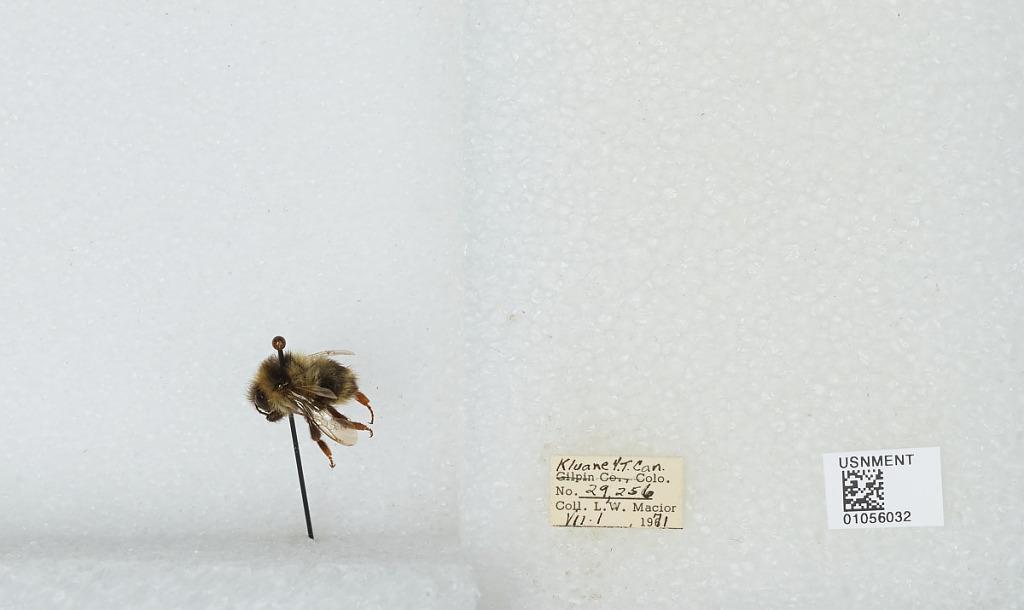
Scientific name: Bombus bifarius nearcticus
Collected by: L. Macior
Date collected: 1971-7-1
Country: Canada
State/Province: Yukon Territory
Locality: Kluane
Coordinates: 60.75, -139.5